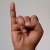
The image shows a hand gesture representing the letter 'I' in Indian Sign Language.